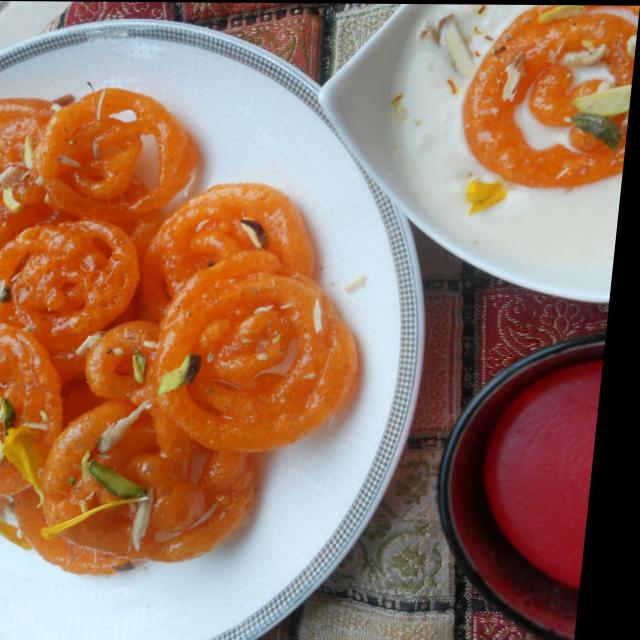
Dish: jalebi